San Francisco Police Department

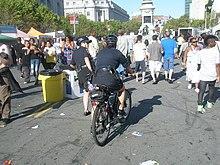
SFPD officer on a Trek bicycle.

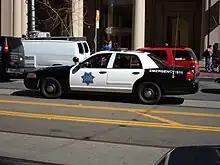
Modern SFPD Ford Crown Victoria Police Interceptor

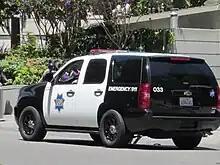
SFPD Chevrolet Tahoe

The SFPD has several types of vehicles in use, among them are Trek Bicycle Corporation bicycles, the Ford Crown Victoria Police Interceptor, Chevrolet Tahoe, and more recently the 2013 Ford Taurus and 2013 Ford Explorer. Like most police agencies throughout California, SFPD patrol units are painted in black clearcoat with the roof, doors, and pillars painted white from the factory. The front doors of their motor vehicles bear a blue seven-pointed star with the letters "S.F.P.D." printed in gold. This decal is also printed on the trunk, either near the center of the decklid (on sedans) or near the right taillight (on SUVs). The car's 'shop number' (used to identify all vehicles operated by the city) is printed on the front doors below the A-pillars, on the trunk near the left rear taillight, and on the roof to help air units visually identify cars. On the rear side panels on both sides of the car is a sticker reading "EMERGENCY DIAL 911".